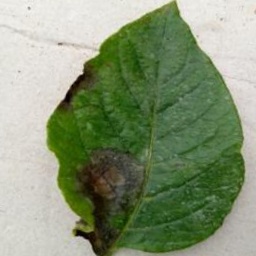
Etiqueta: Late Blight